Kent S. McKinley

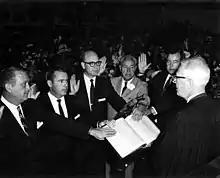
McKinley with Granville Crabtree, Thomas Gallen, Jerome Pratt, B. Campbell Thornal and Jim K. Tillman in 1967

Kent S. McKinley (March 25, 1898 – October 1972) was an American politician. He served as a Republican member for the 118th district of the Florida House of Representatives.